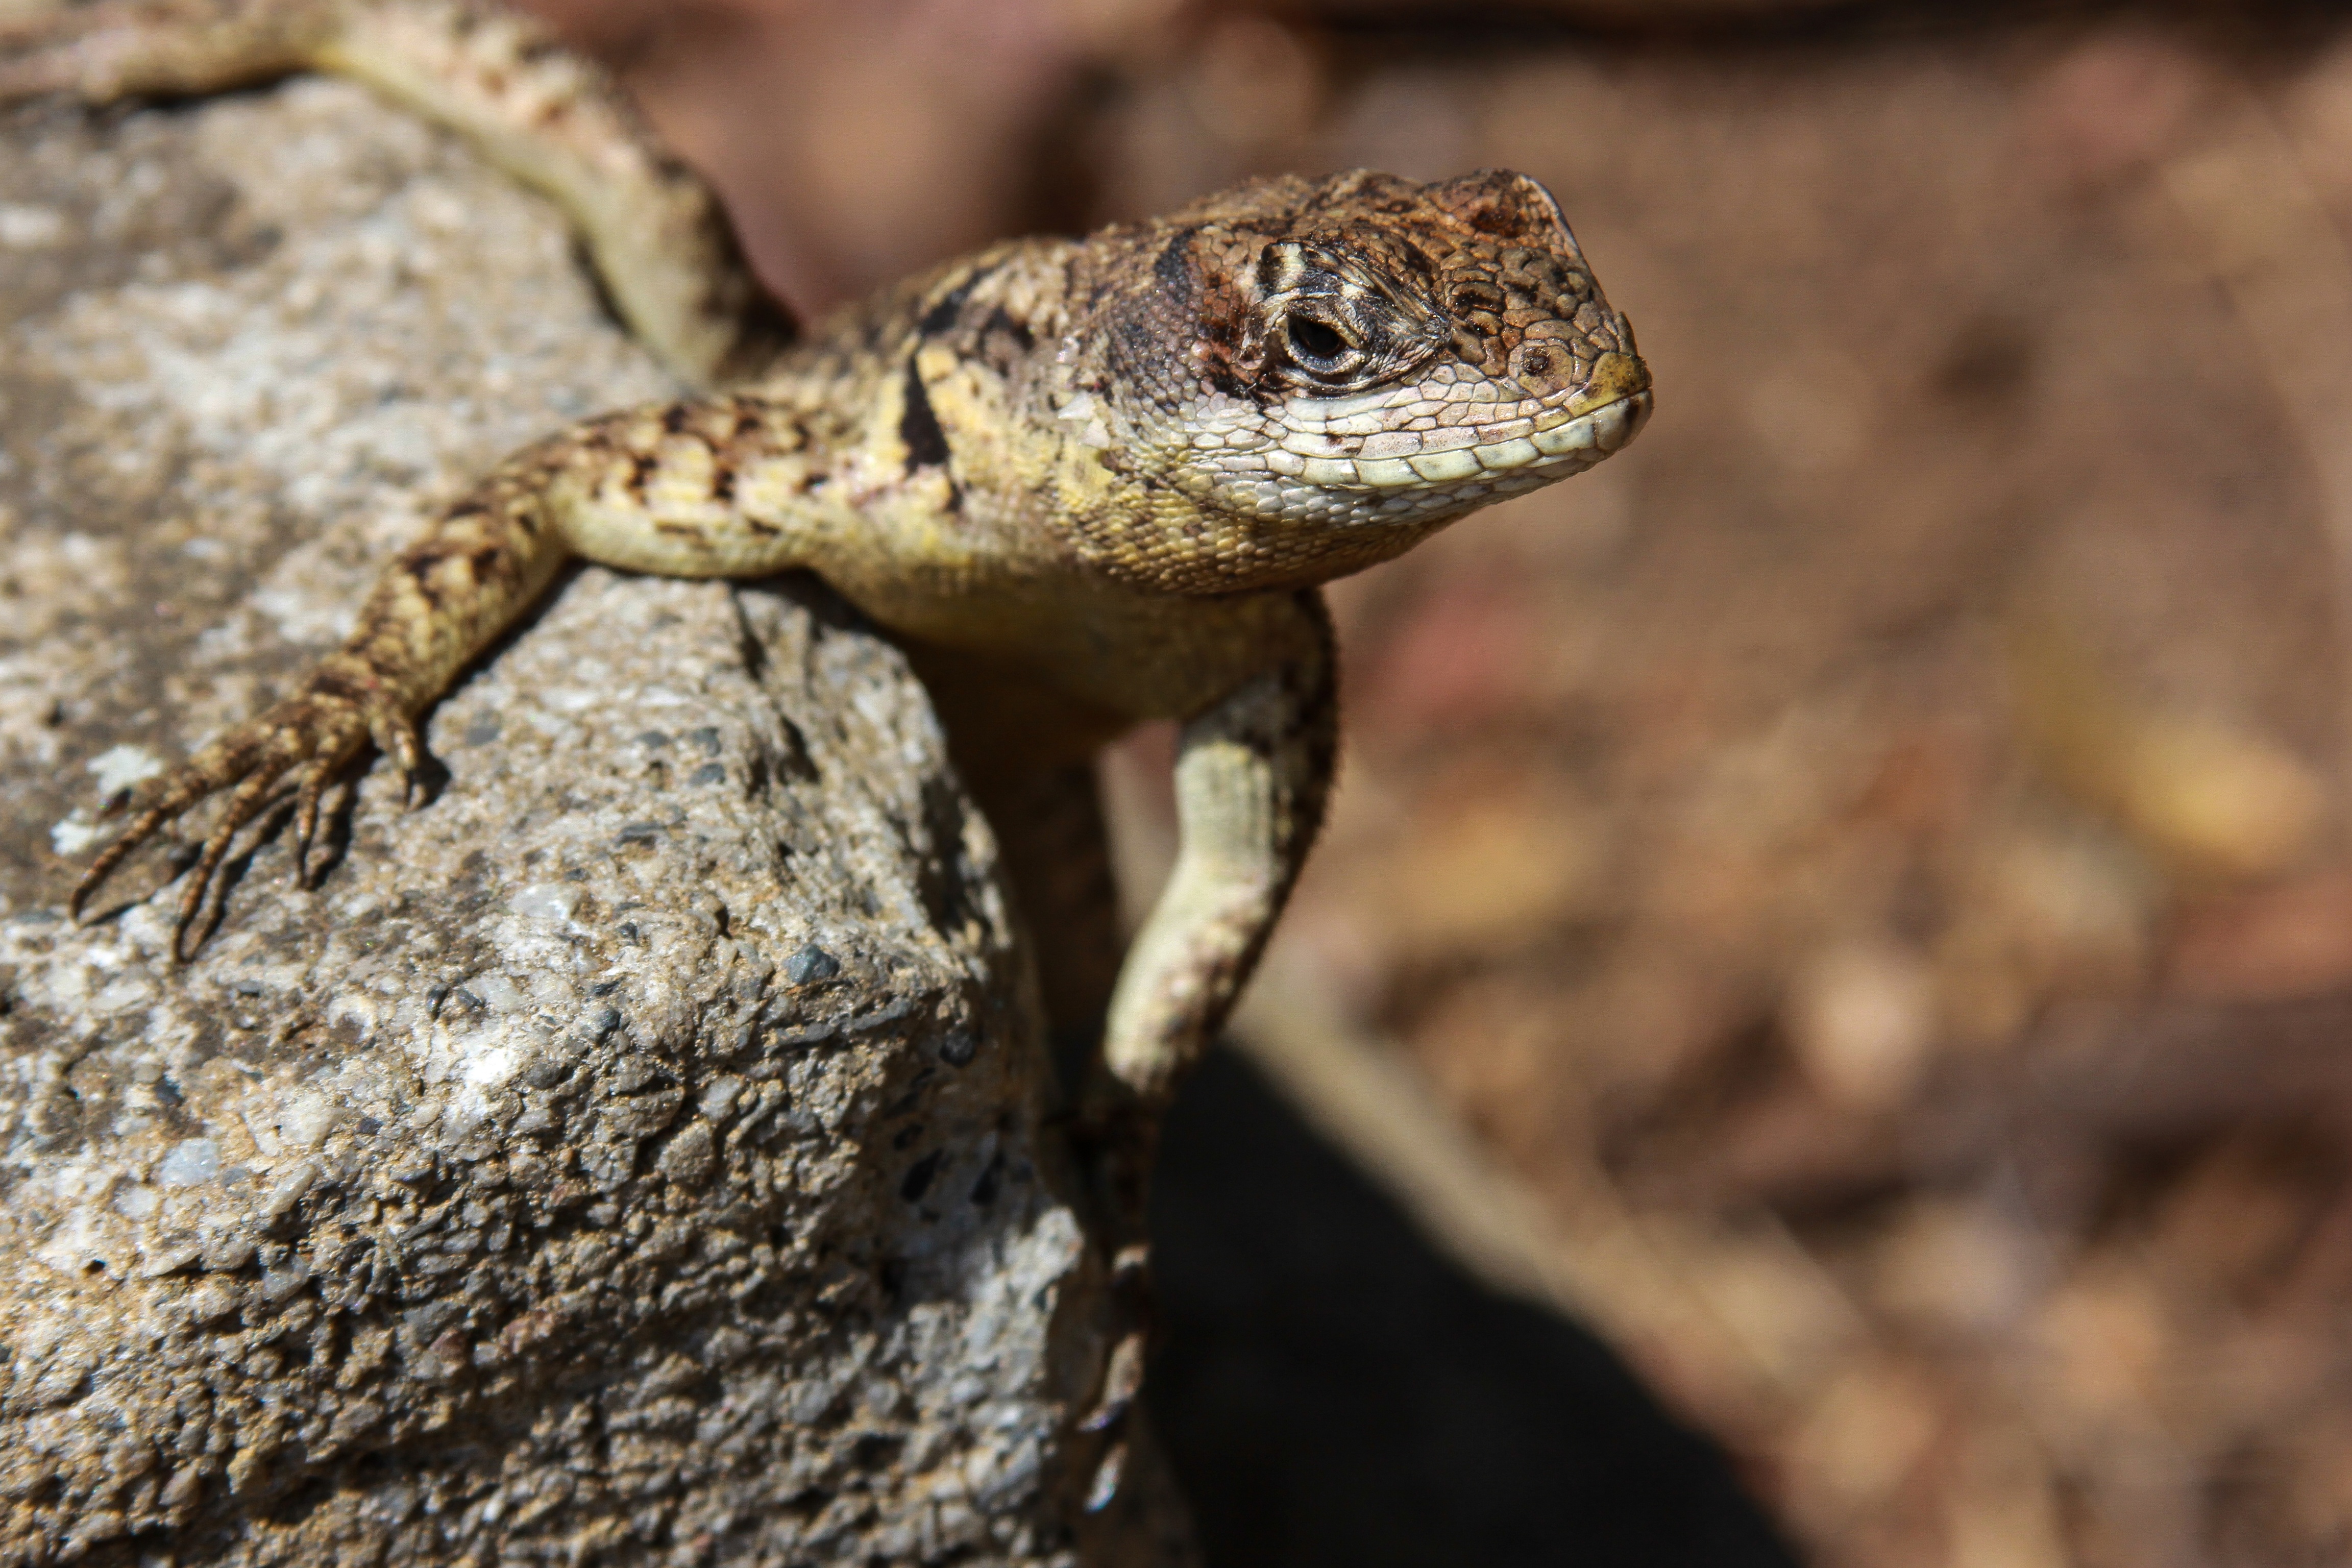
nature, wildlife, zoo, toad, reptile, amphibian, fauna, lizard, close up, wild animal, vertebrate, lacerta, agamidae, aligator, scaled reptile, lacertidae